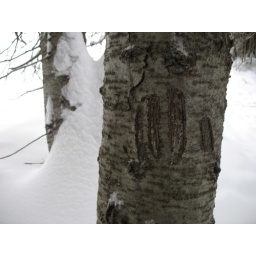
Old bear claw marks in the tree